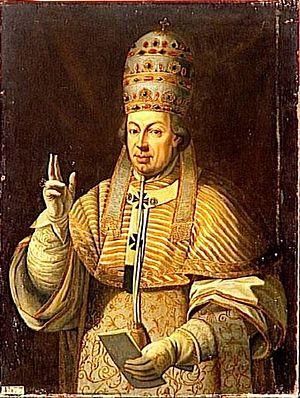
PIE VI, PAPE (1717-1799)
La Constitution civile du clergé est un décret adopté en France par l'Assemblée nationale constituante le 12 juillet 1790. Sanctionnée contre son gré par Louis XVI le 24 août 1790, elle réorganisait unilatéralement le clergé séculier français, instituant une nouvelle Église. Cette réorganisation fut condamnée par le pape Pie VI, le 10 mars 1791, ce qui provoqua la division du clergé français en clergé constitutionnel et clergé réfractaire.